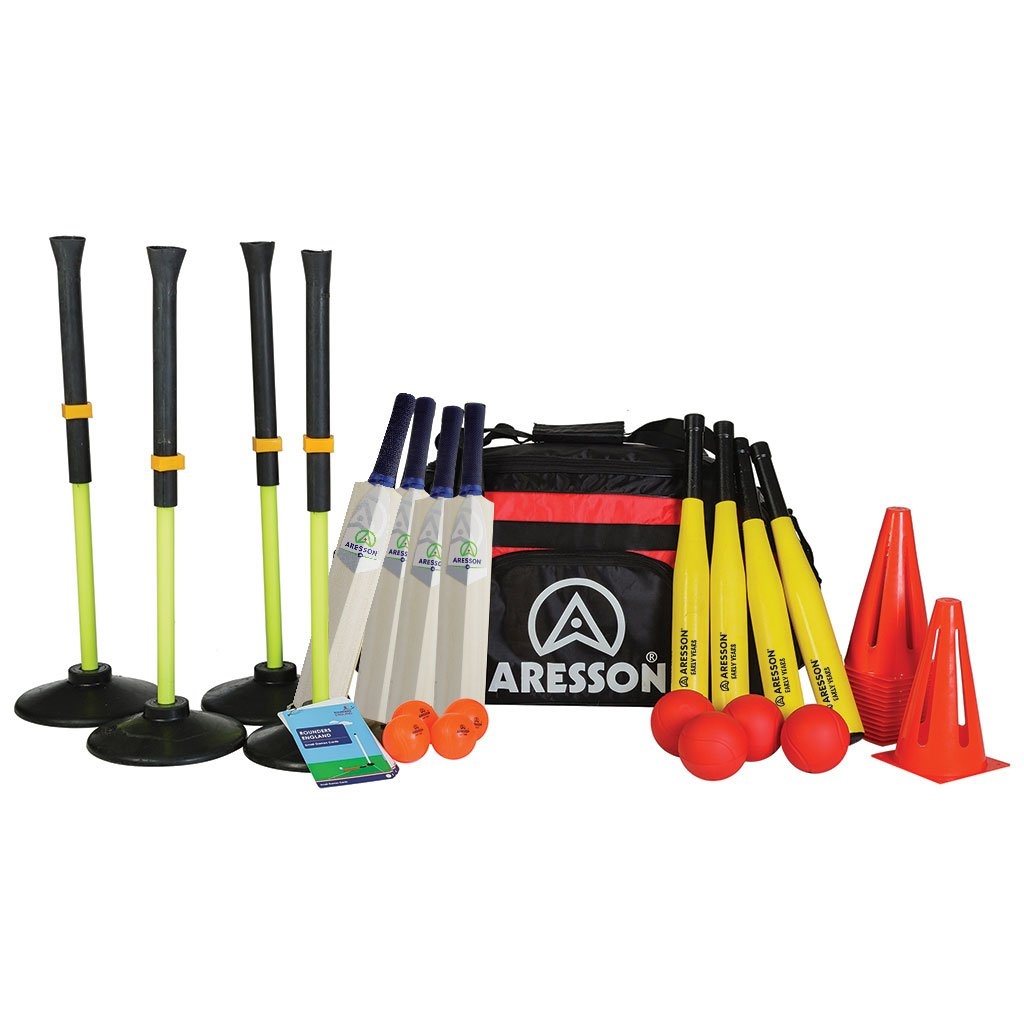
Primary Starter Rounders Set + Resources
4 x sets of all equipment included so that 4 x games can take place simultaneously to ensure that a whole class is active. The batting tees enable batting practice and different bats and balls are included to enable differentiation for varying abilities. Suitable for 5-7-year-olds and beginner players. Teaching ideas and games included. Contains 4 x batting tees and bases, 4 x foam bats, 4 x flatty bats, 4 x All Play Softballs, 4 x 9cm foam balls, 16 x cones, 1 x Rounders England Small Rounders Games cards for ideas, and 1 x holdall. Free Delivery | Price Ex-Vat
Brand: BISHOP
Category: Sporting Goods > Athletics > Rounders > Rounders Training Aids